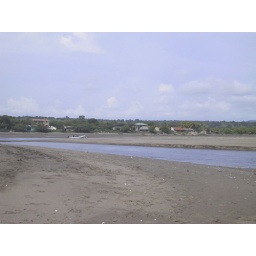
Beautiful, second homes, on the beach in Leon. Mixed in with small wooden shacks. Interesting coastal community.